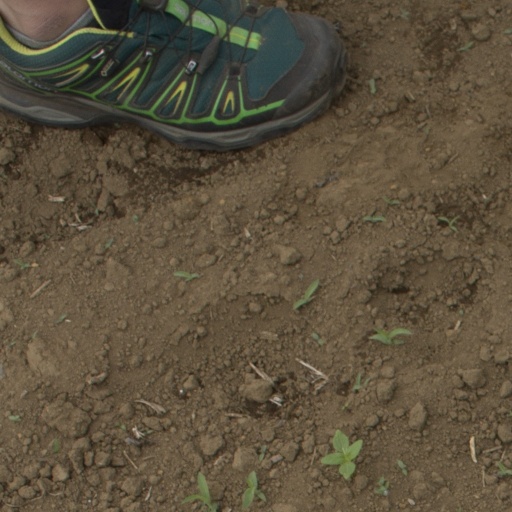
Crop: Jerusalem artichoke